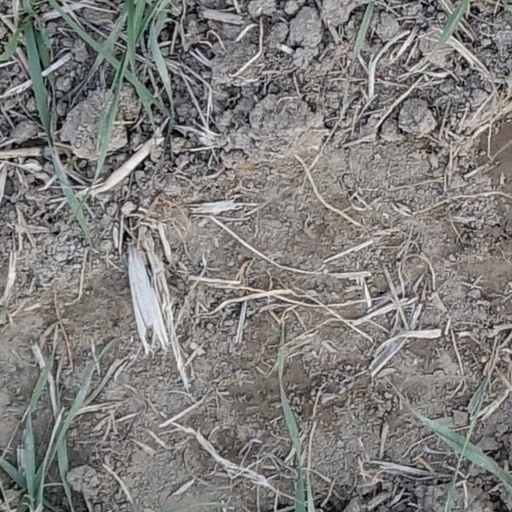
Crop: wheat